Xubuntu

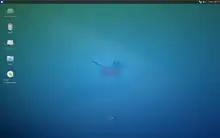
Xubuntu 14.04 LTS "Trusty Tahr"

Xubuntu 14.04 LTS was released on 17 April 2014 and, being an LTS, featured three years of support. It incorporated the Xfdesktop 4.11, the Mugshot user account profile editor, the MenuLibre menu editor in place of Alacarte and the Light-locker screen lock to replace Xscreensaver. The Whisker Menu was introduced as the default application launching menu, having been formerly a Personal Package Archive option introduced in Xubuntu 12.04 LTS. It replaced the previous default menu system. The "Xfdesktop" also supported using different wallpapers on each workspace.